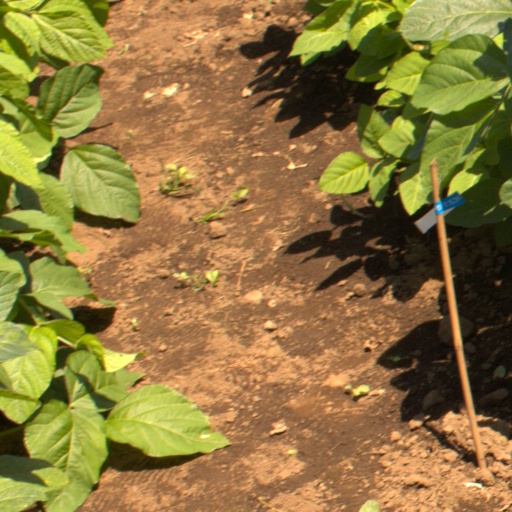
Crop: soybean